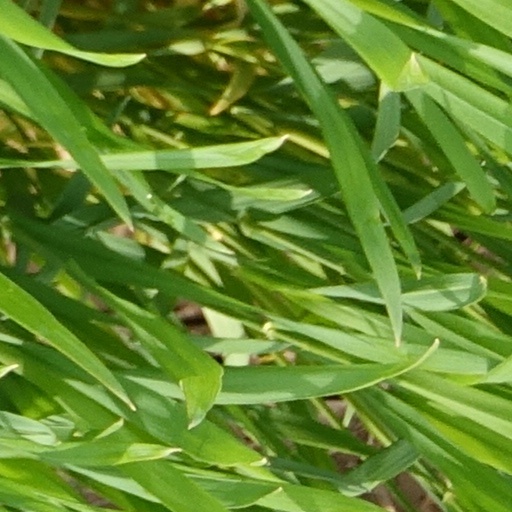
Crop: wheat